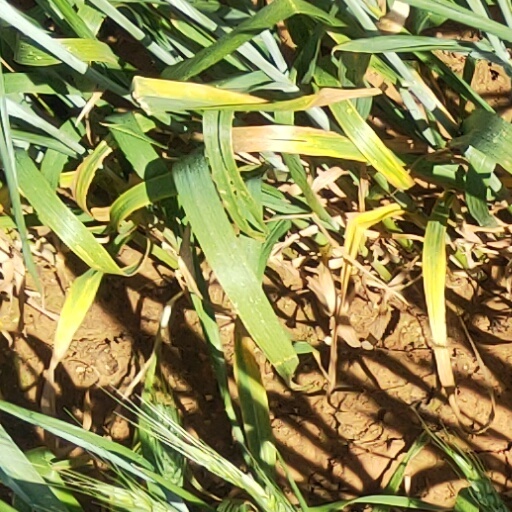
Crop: wheat